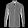
Label: Shirt